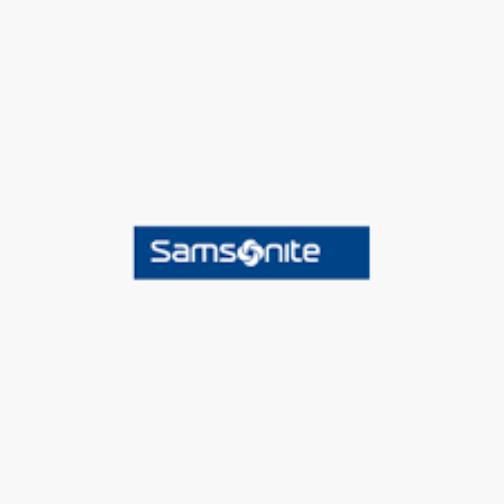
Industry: Clothes